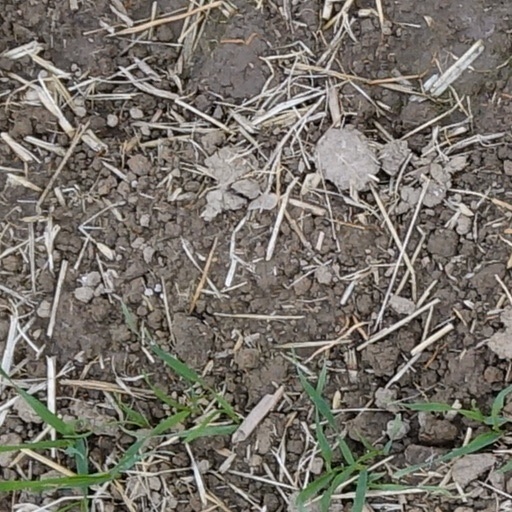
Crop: wheat